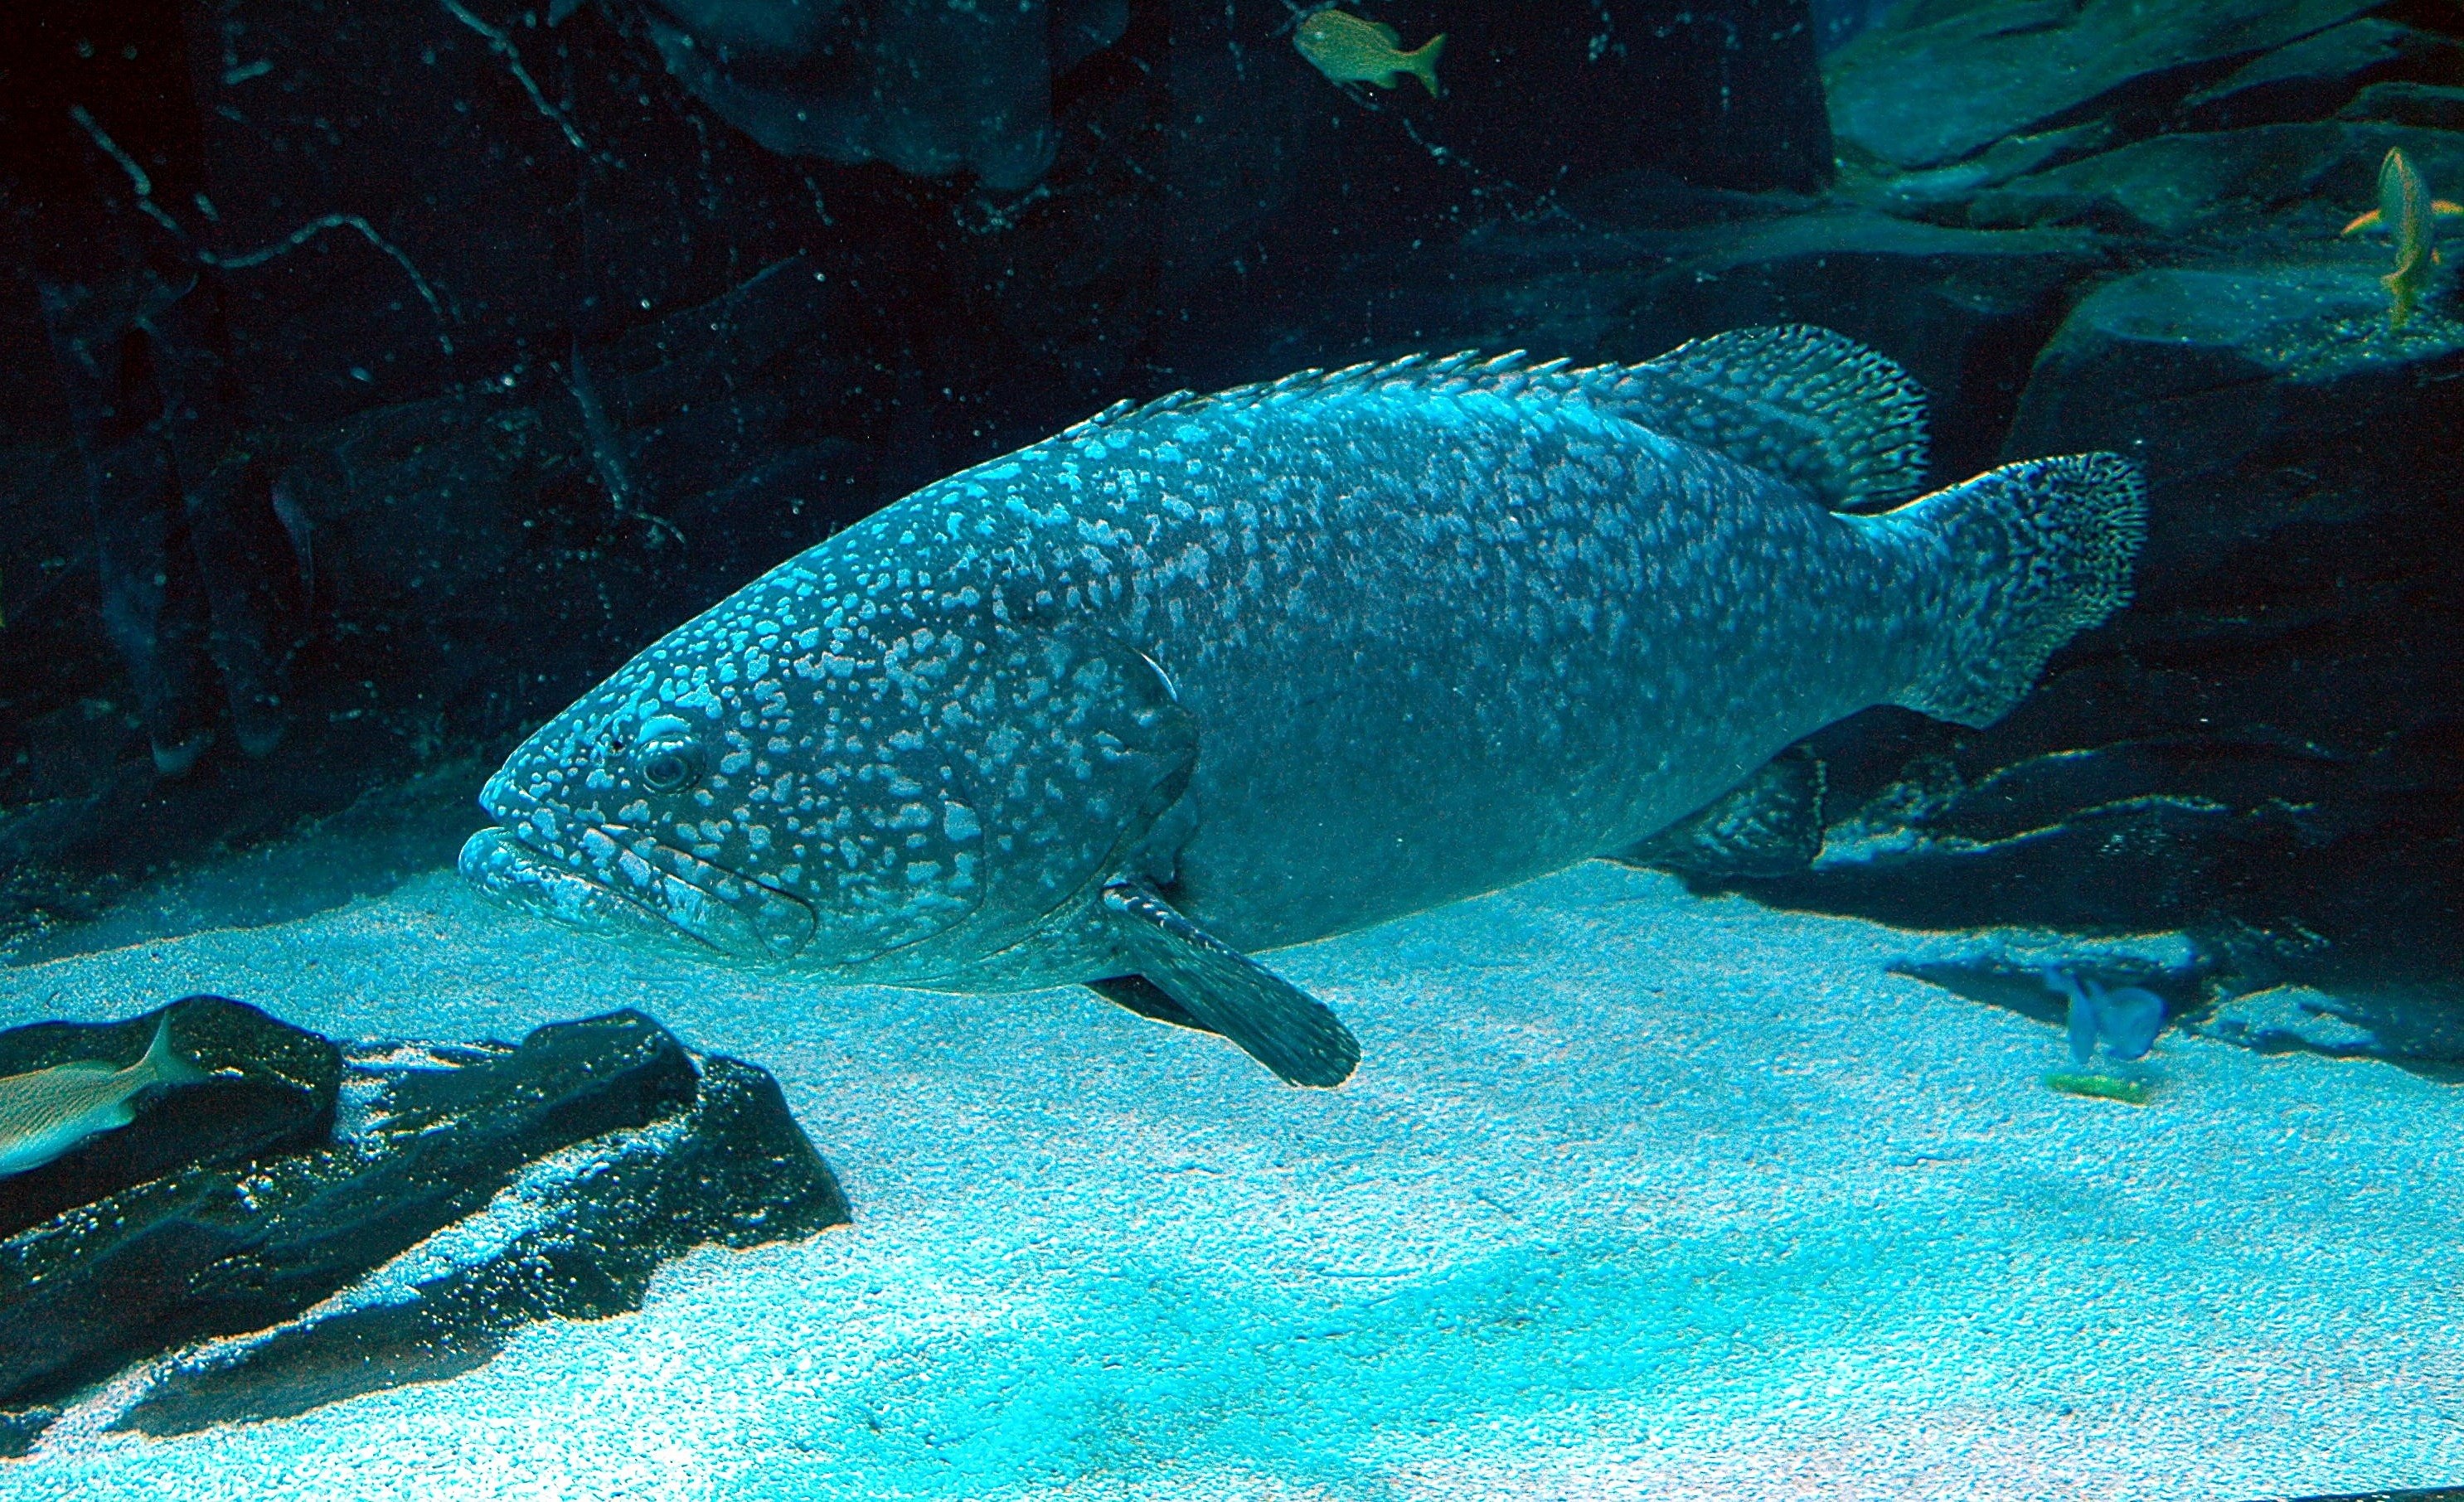
sea, water, nature, ocean, animal, wildlife, underwater, swim, color, biology, blue, aquatic, colorful, fish, coral, swimming, coral reef, reef, aquarium, deep, marine, exotic, saltwater, scuba, hobby, tropical fish, marine mammal, marine biology, requiem shark, deep sea fish